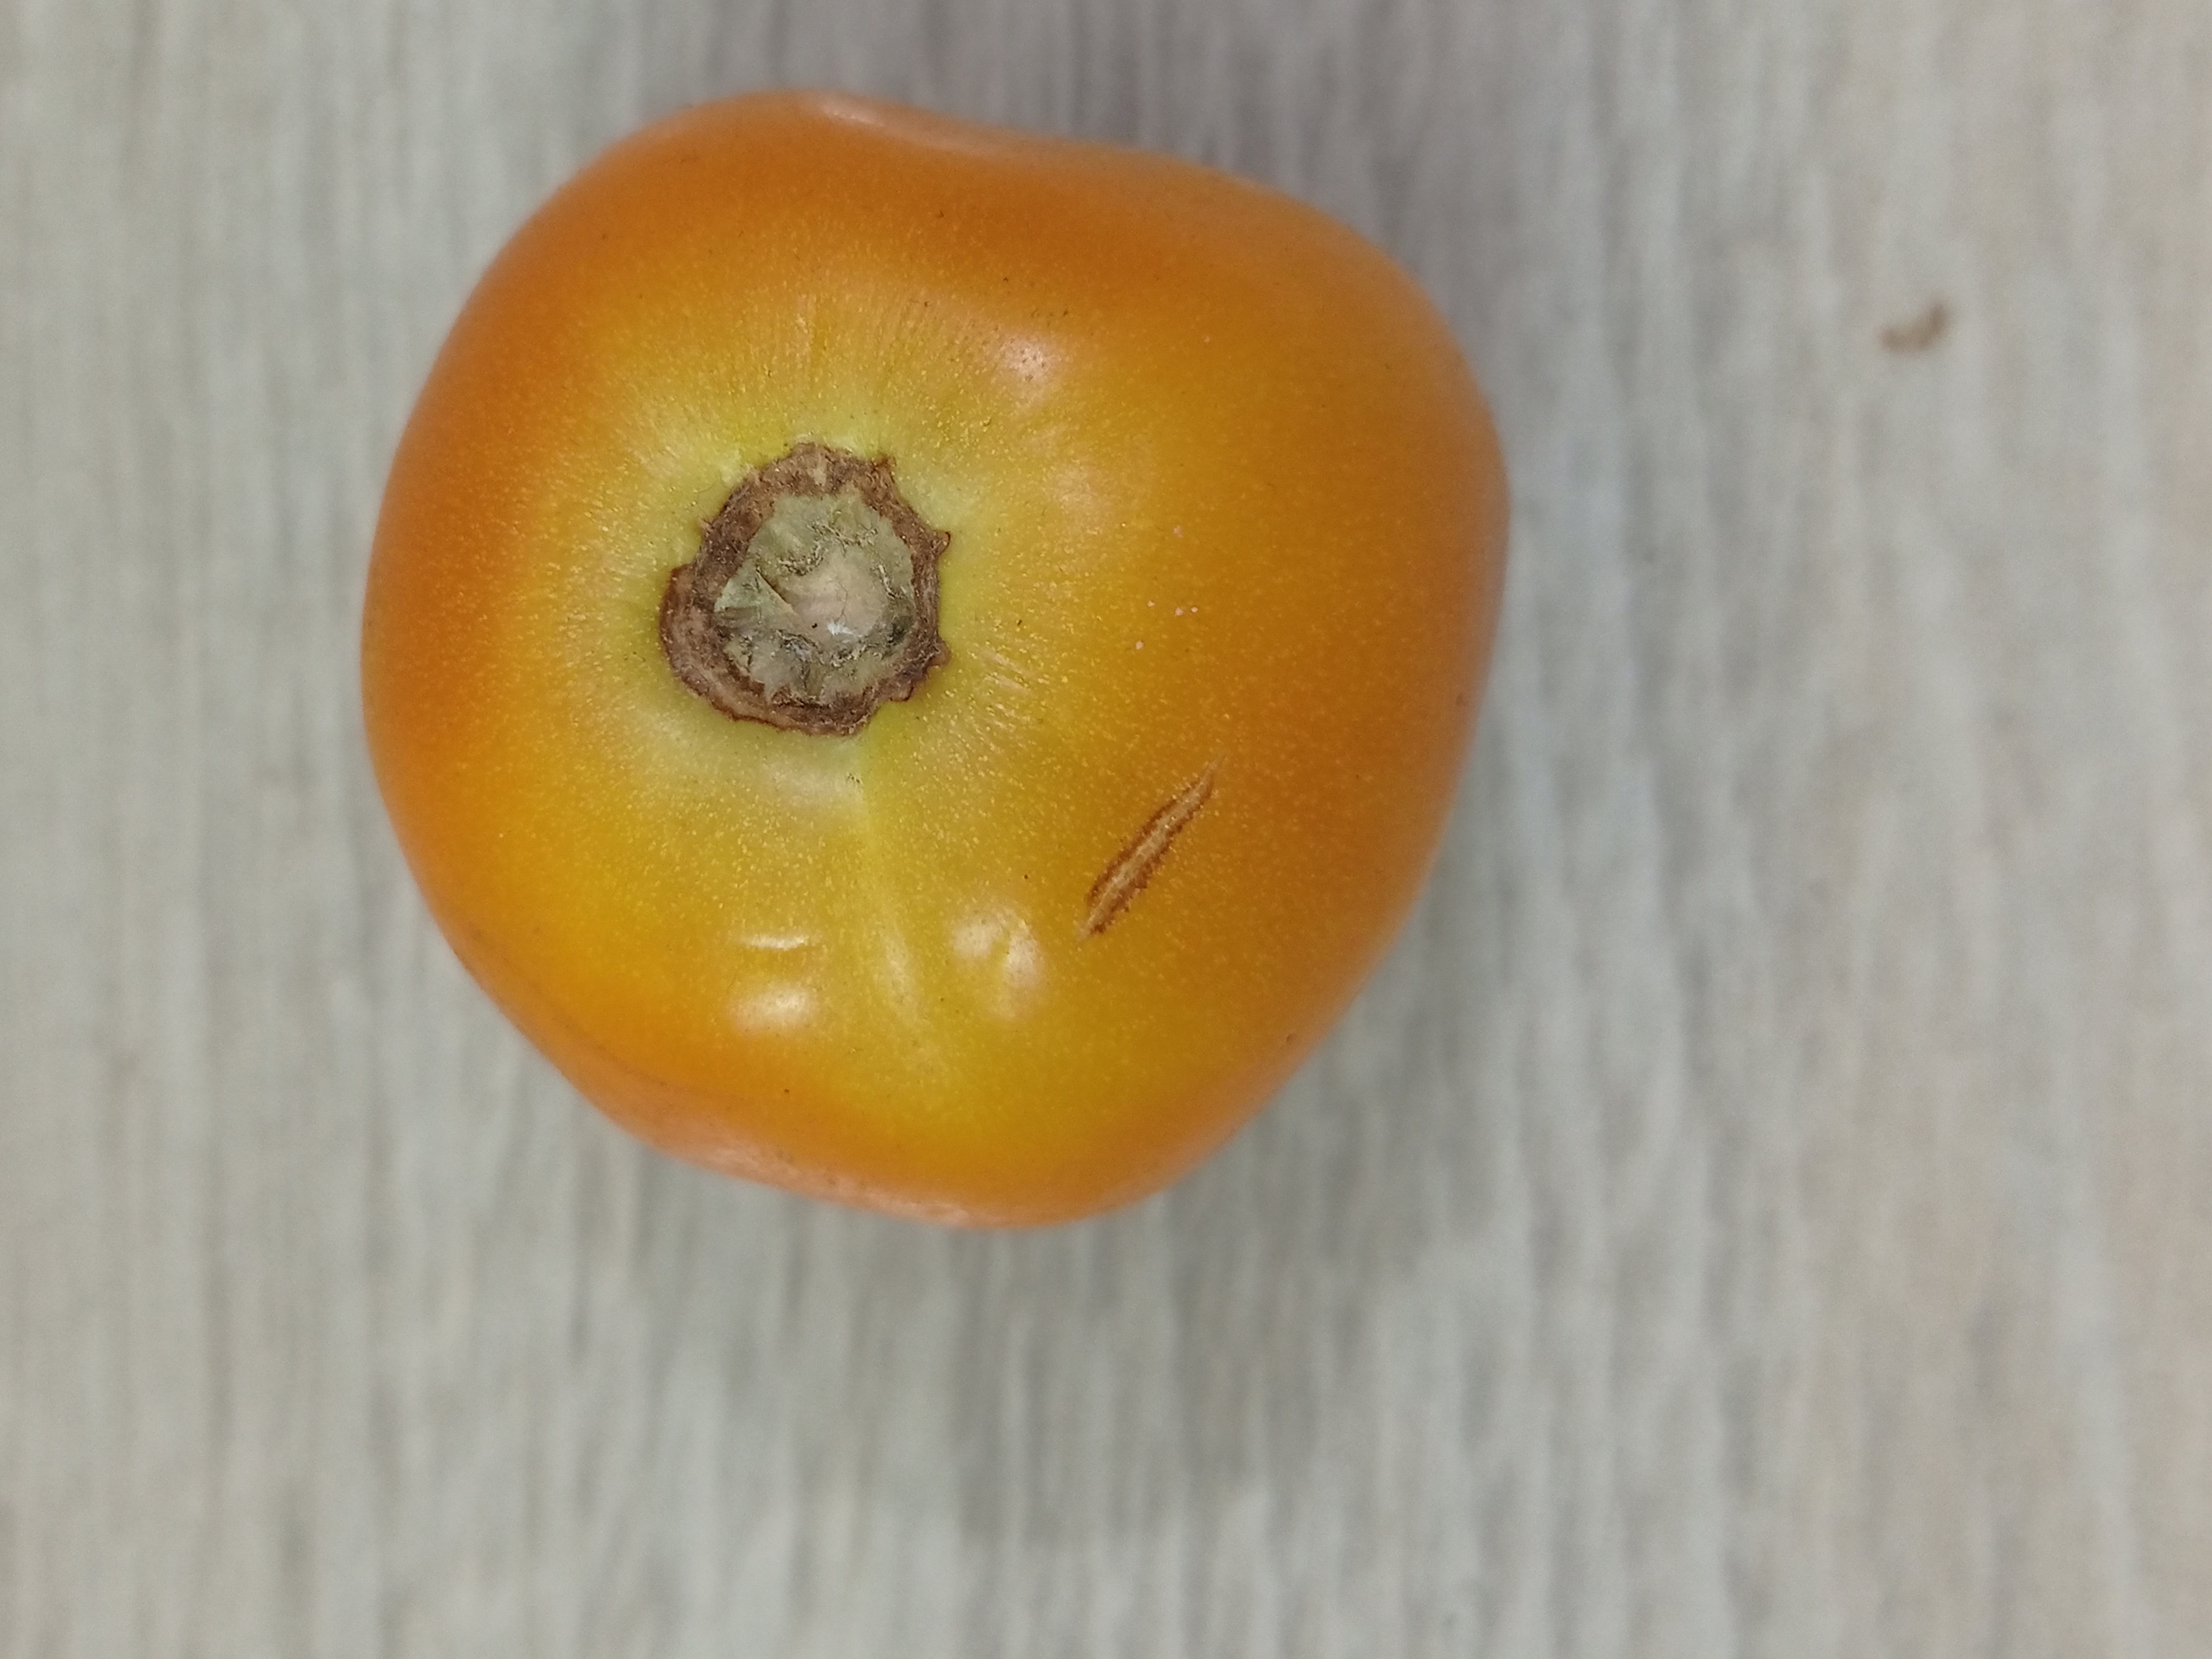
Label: Fresh